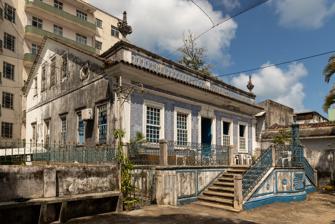
Building: Casa de Azulejo
Country: Brazil
Year built: 1861
Residence, school building, guest house in Bahia, Brazil Casa de Azulejo Casa de Azulejo, Salvador, Brazil Casa de Azulejo in Brazil Location of Casa de Azulejo in Brazil Alternative names Casa 65 da Rua do Genipapeiro General information Type residence, school building, guest house Address Rua do Jenipapeiro, 65 - Saúde, Salvador, Bahia, 40040-580 Town or city Salvador , Bahia Country Brazil Coordinates 12°58′29″S 38°30′18″W / 12.974722°S 38.505°W / -12.974722; -38.505 Inaugurated 1861 Technical details Material mixed masonry, azulejos Floor count 1 The Casa de Azulejo (English: "House of Azulejos") is a 19th-century historic home in the Saúde neighborhood in Salvador , Bahia , Brazil . It was built in the mid-19th century as a large urban residence for the family of the businessman Joaquim Vitorino da Rocha, but its garden was lost to the dense urbanization of Salvador in the 20th century. The house retains its large collection of exterior azulejos , or Portuguese tiles. It additionally has an example of a large exterior staircase that appeared in Bahia in the late 18th century. The staircase additionally has a fine iron railing imported from Scotland. It was listed as a historic structure of the State of Bahia by the Artistic and Cultural Institute of Bahia (IPAC) in 2002. History Interior hall View of exterior staircase Detail of exterior blue-and-white azulejos Detail of blue, white, and purple azulejos of cornice The Casa de Azulejo was likely built in 1861 according to the inscription in the garden, now missing. It was owned by the businessman Joaquim Vitorino da Rocha and his wife Delfina de Azevedo Rocha; then by Manuel Francisco de Almeida Brandão and his wife Maria Emília de Almeida Brandão between 1868 and 1902. Albino Augusto de Novais e Silva and his wife Brasília Ferreira de Novais e Silva operated it as a small school, the Colégio Carneiro Ribeiro, between 1902 and 1912. The Casa do Azulejo was auctioned in 1914 and has undergone numerous alterations. It served as the Ana Néri School from 1954 to 1965, then as the headquarters of Construtora Raimundo Loureiro from 1965. The urbanization of Salvador in the 20th century led to the reduction of the property and grounds of the Casa de Azulejo. Land was first ceded to construct a house on Rua Garcia D'Ávila; then, to another house facing Rua do Genipapeiro. A large part of the land was used for the construction of the high-rise Prisco Paraíso Building, which also required an alteration of a back corner of the house. The chapel was transferred to the Rio Pardo Farm during a renovation in the 20th century. The Casa do Azulejo now functions as a guest house. Structure The Casa de Azulejo is built of mixed masonry of stone and brick on a rectangular plan. Houses in the mid-19th century in Salvador transitioned from a traditional Portuguese colonial two-story urban sobrado to a one-story house with a large garden. The house had a chapel that opened to the front and a large garden with fruit trees. The façade has four large sash windows with a doorway at center, and is entirely covered in azulejos. They are primarily in blue and white, with polychromatic pieces around the doorway cornice. The basement of the house is high, and the house has hipped roof and thick walls. Interior The plan of the house, with its axis on a central distribution corridor to the bedrooms and alcoves , follows the model most frequently adopted in urban houses throughout the colonial period and the 19th century. It has an attic with lining that follows the two eaves of the roof and opens to the side. Staircase and grounds The Casa de Azulejo retains its patio and front staircase that connects the main floor directly to the garden. Residential gardens were common in Bahia in the 19th century, both for leisure and ventilation; few examples remain in Salvador. The garden of the Solar Bandeira is in disuse and mostly lost; the House at Rua Felipe Camarão, no. 34 retains its garden and fine embrachado mosaic tiles. Staircases of appeared in Bahia in the late 18th century, notably at the Solar do Conde dos Arcos in 1781. An outstanding example can also be found at Casa Marback in the Bonfim neighborhood. The placement of a front staircase slowly spread across Bahia and was especially popular in the 19th century. The staircase and terrace have an elaborate iron railing fabricated in Scotland. Protected status The Casa de Azulejo were listed as a historic structure by the Artistic and Cultural Institute of Bahia (IPAC) in 2002. Access The house functions as a guest house and may be visited. References